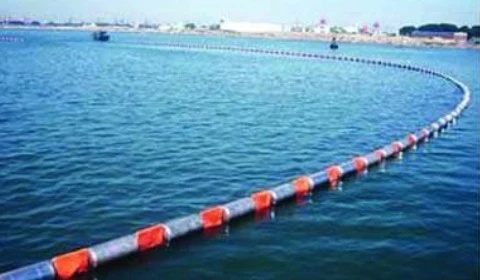
Fire Protection Oil Boom-SDWGJ1000H
Fire Protection Oil Boom-SDWGJ1000H Fire Protection Oil Boom not only has the feature of the conventional booms which can intercept ,control and transfer oil spills, but also can be used to intercept burning oil spills and running fires on waters to prevent fires from spreading. It particularly suitable for oil ports and wharfs, offshore drilling platforms and other sensitive areas where high fire rating is required. The fire boom can also be used to trail oil spills to an appropriate location for burning and disposal. TECHNICAL SPECIFICATIONS： Model Number SDWGJ1000H Freeboard(mm) 340 Draft(mm) 660 Max.working tensile strength(KN) 60 Max.wave height to withstand(m) 1 Max.wind speed to withstand(m/s) 15 Max.current speed to withstand(kn) 2
Brand: SPILLDOC®
Category: Vehicles & Parts > Vehicle Parts & Accessories > Vehicle Safety & Security > Watercraft Safety Equipment > Emergency Marine Flares